Jacobaea vulgaris

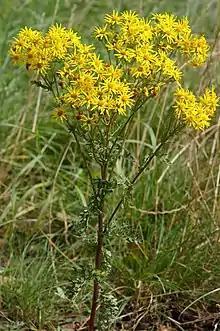
"Ragwort thou humble flower"

In the United Kingdom, common ragwort ("Senecio jacobaea") is one of the five plants named as an "injurious weed" under the provisions of the Weeds Act 1959. The word "injurious" in this context indicates that it could be harmful to agriculture, not that it is dangerous to animals, as all the other "injurious weeds" listed are non-toxic. Under the terms of this Act, a land occupier can be required by the Secretary of State for Environment, Food and Rural Affairs to prevent the spread of the plant. However, the growth of the plant is not made illegal by the Act and there is no statutory obligation for control placed upon landowners in general.